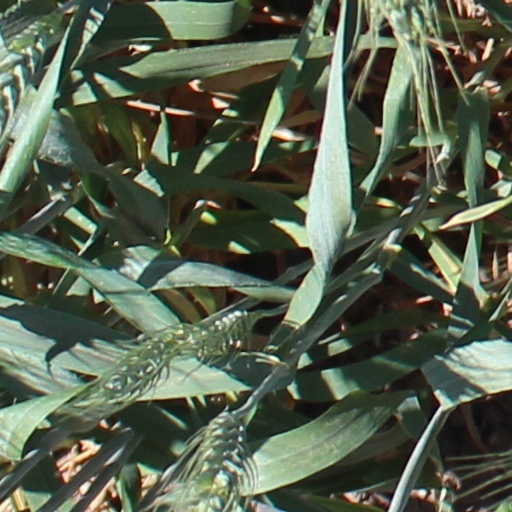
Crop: wheat